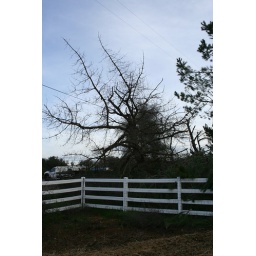
The dead tree had the best lines and it was awesome against the light blue sky.